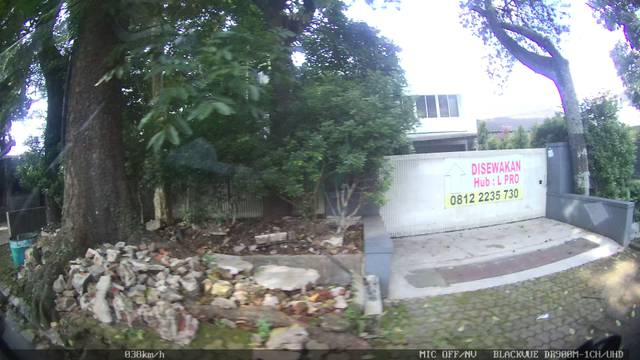
Region: Indonesia
Coordinates: -6.88, 107.601